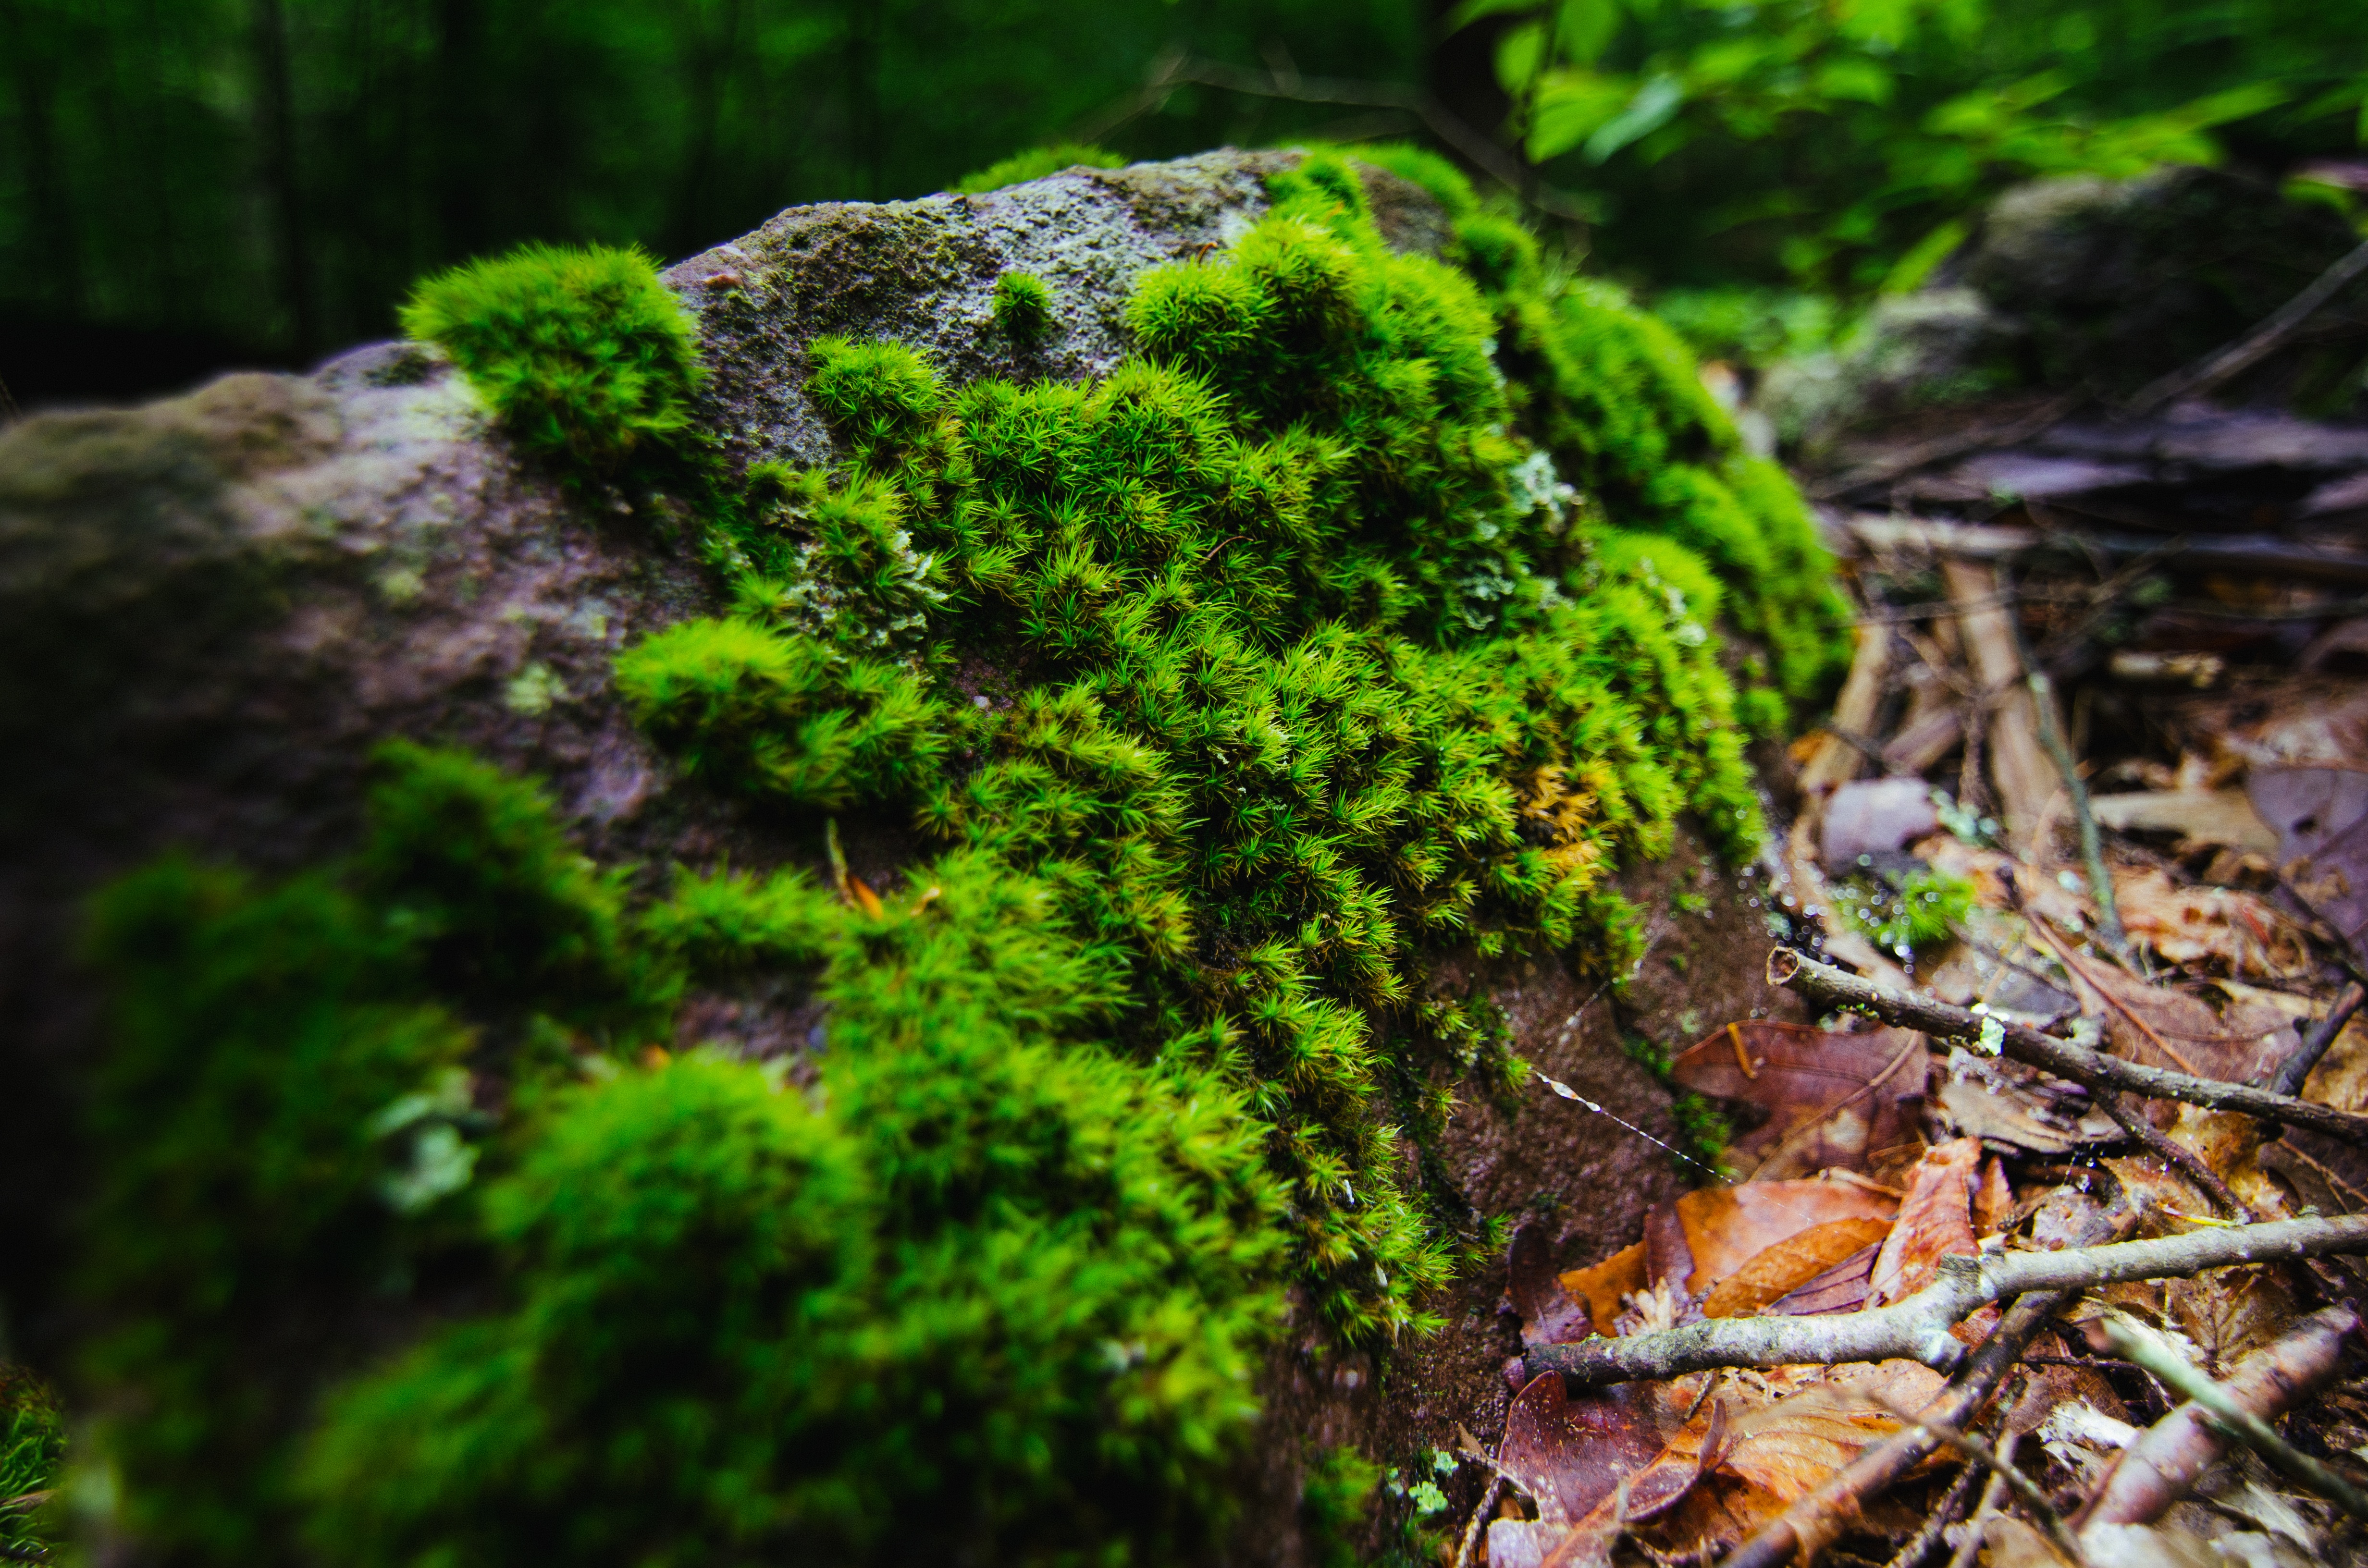
tree, nature, forest, branch, plant, leaf, flower, trunk, moss, green, jungle, autumn, botany, flora, vegetation, rainforest, woodland, habitat, old growth forest, natural environment, woody plant, land plant, non vascular land plant